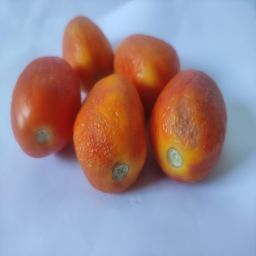
Crop: Tomato
Quality: Old